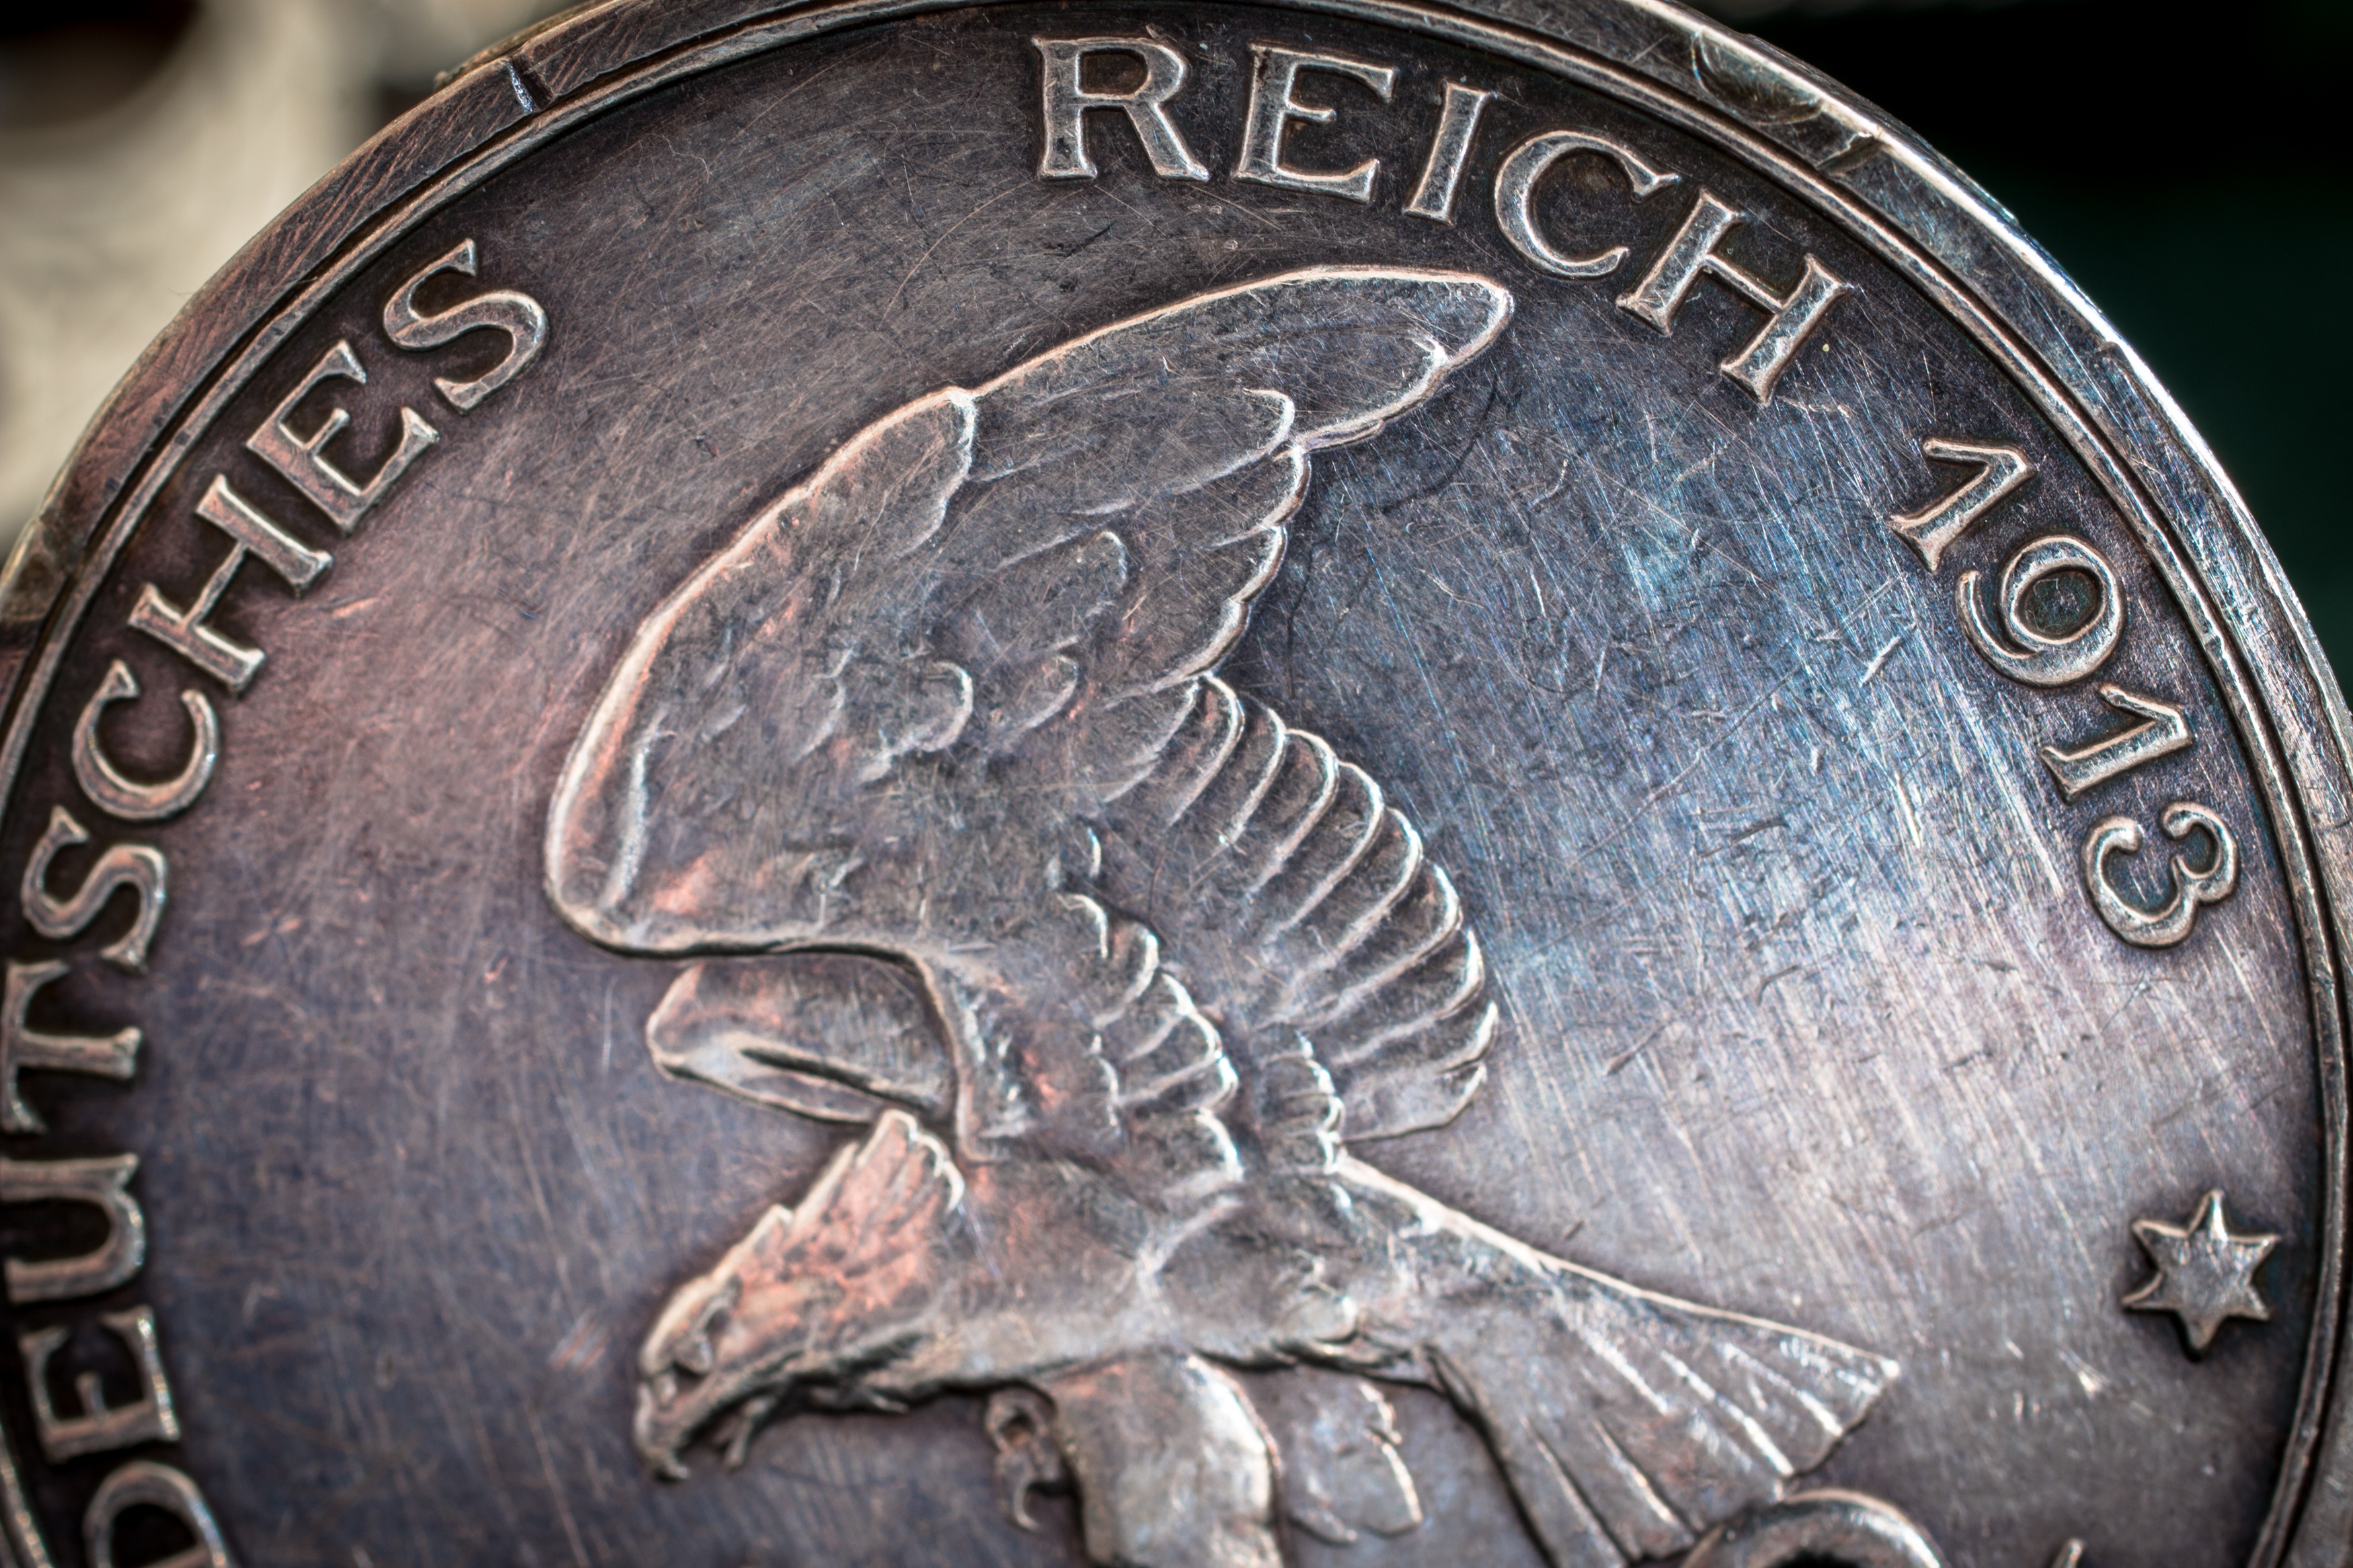
old, metal, money, three, currency, coin, germany, mark, german, historically, coins, silver coin, reichsmark, 1913, century celebration liberation wars